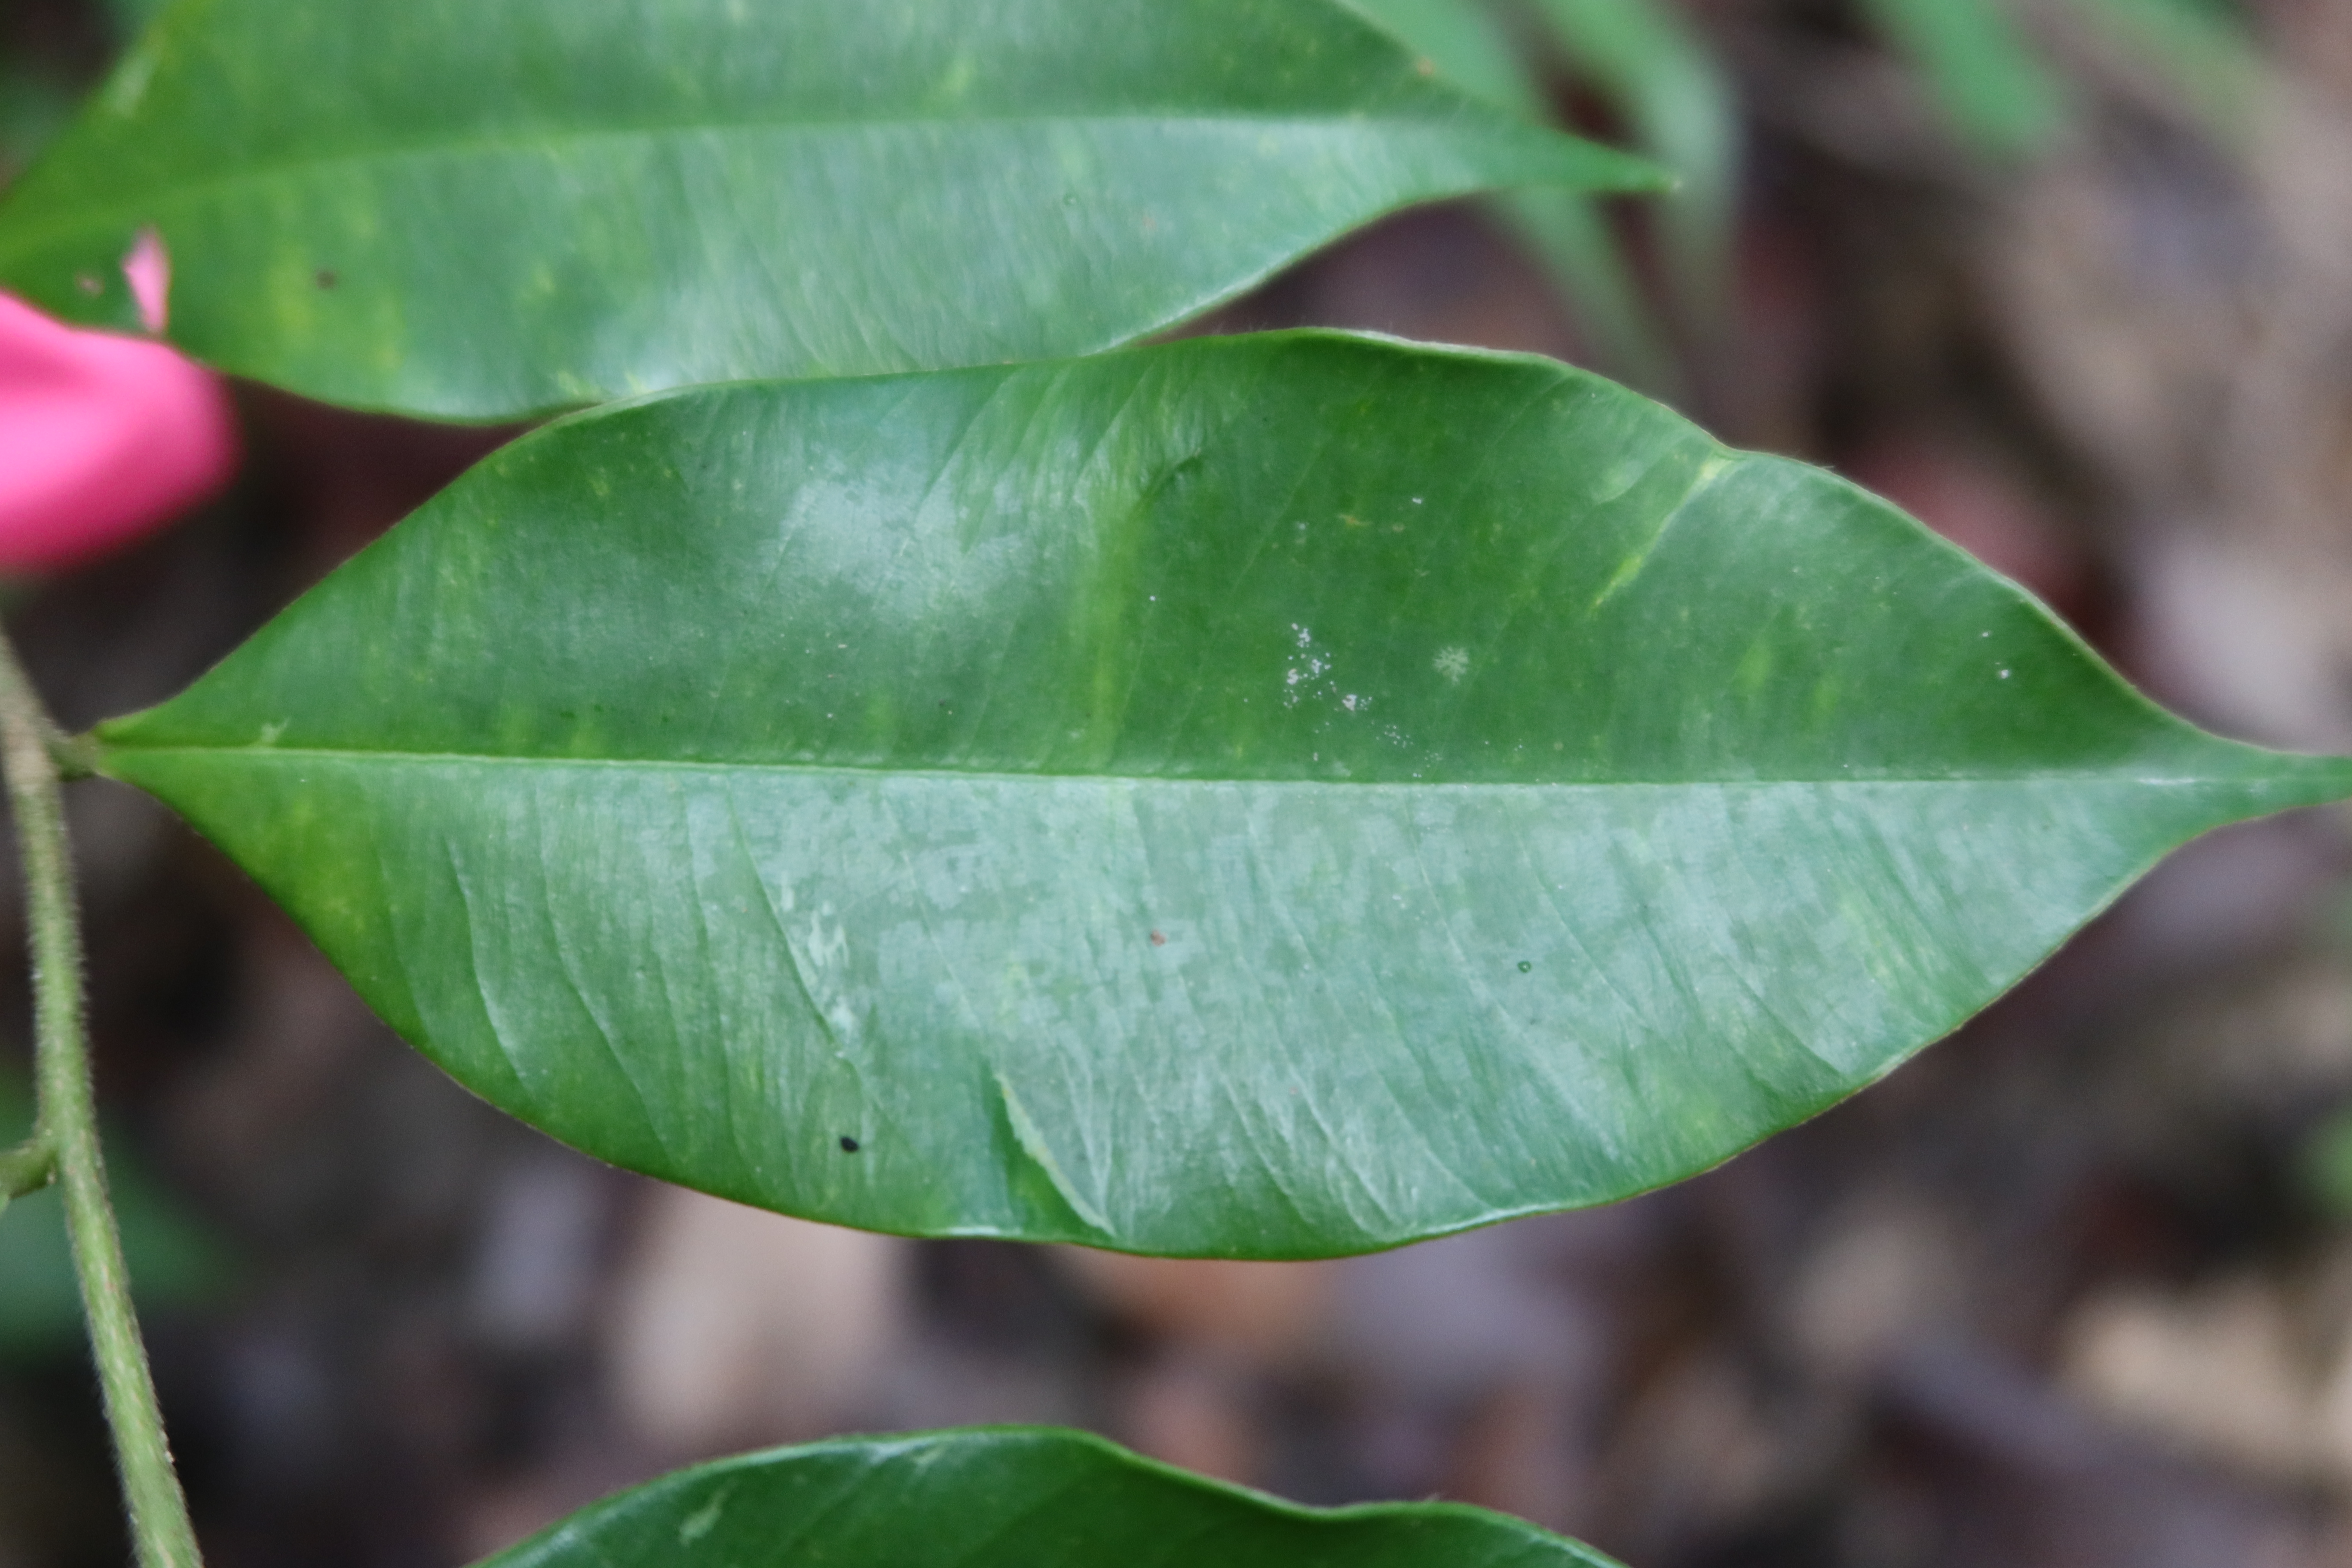
Label: Mealy bugs